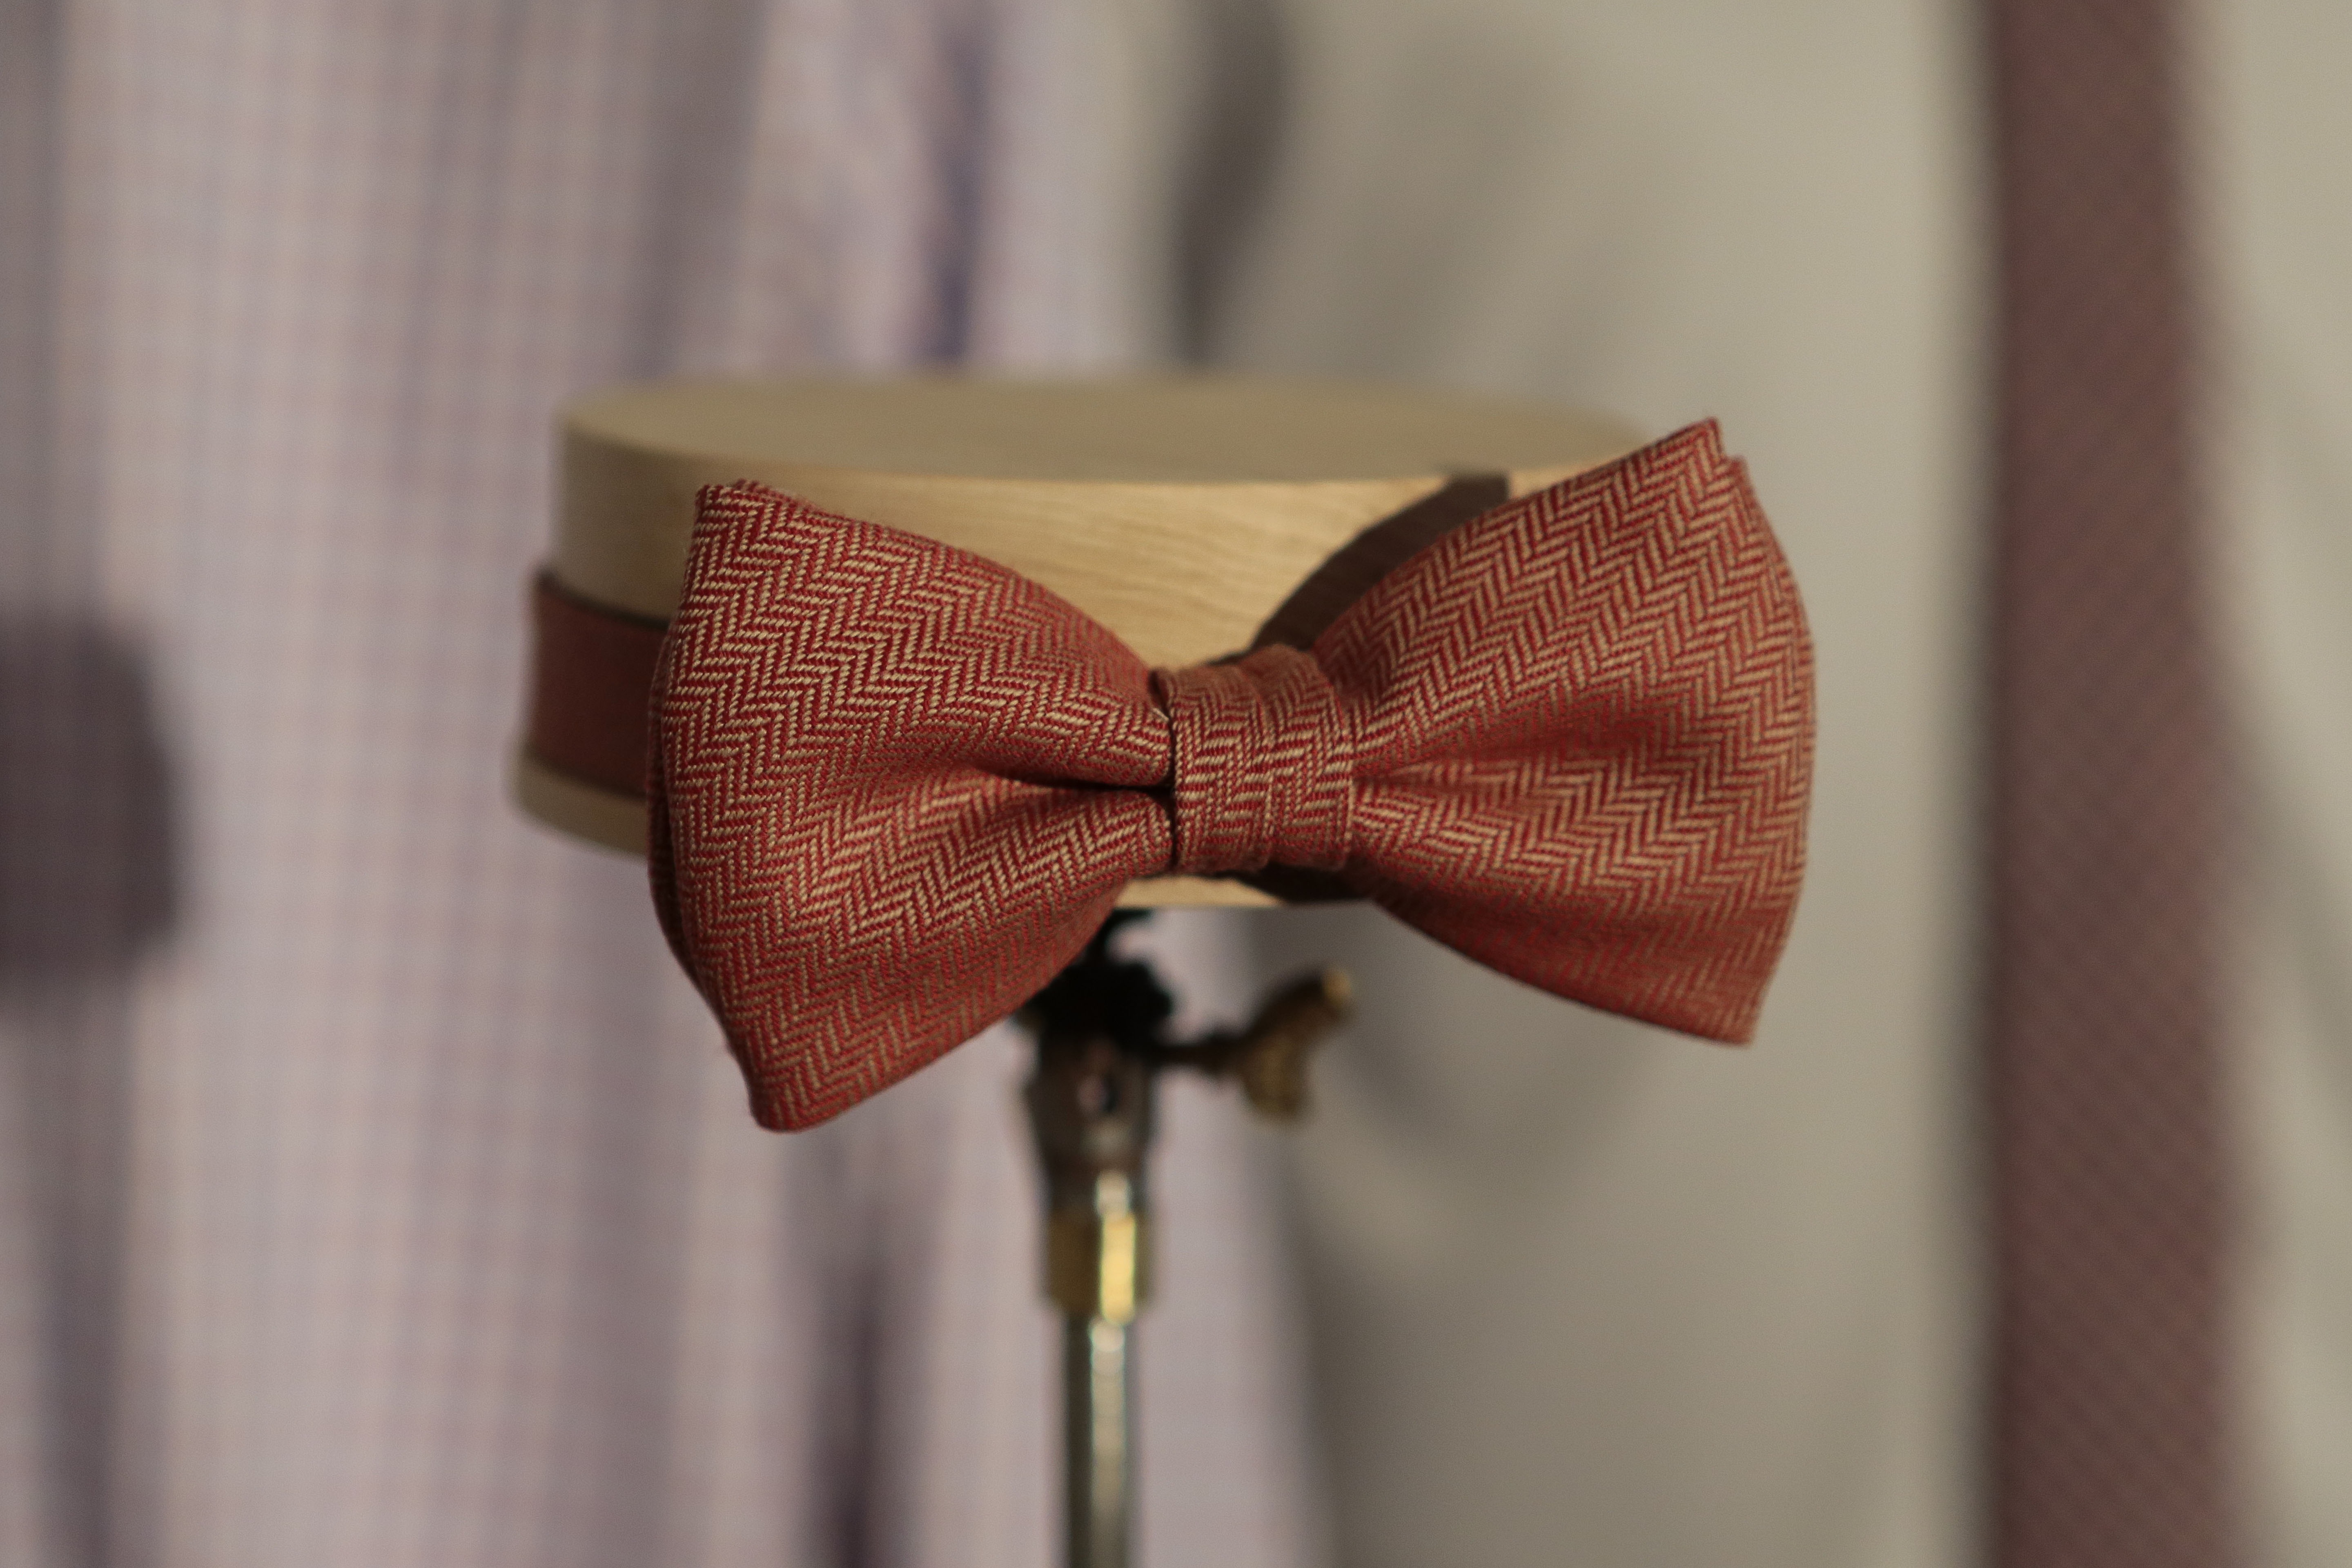
suit, tie, fashion, clothing, formal, bow tie, style, elegance, accessory, necktie, howe, fashion accessory